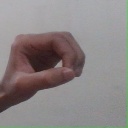
अक्षर: औ